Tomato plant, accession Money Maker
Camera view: vertical (180 deg); turntable rotation: 90 degrees
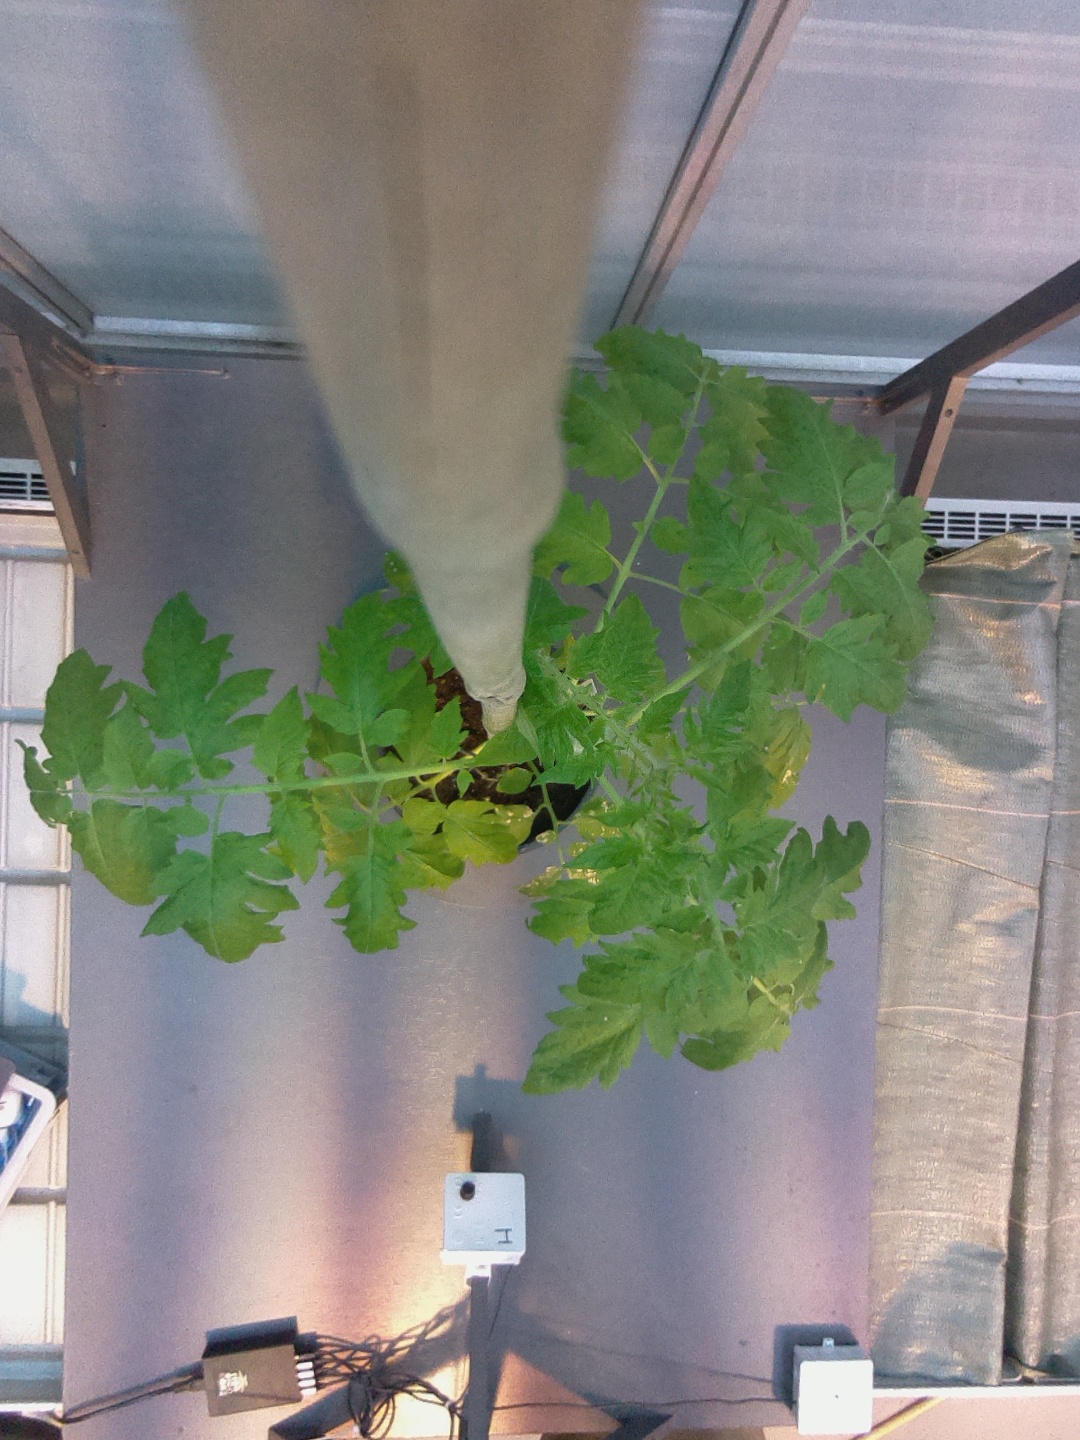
BBCH growth stage 15: 10 of true leaves visible